Cathay Pacific

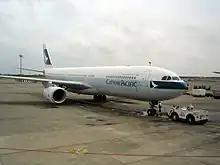
A Cathay Pacific Airbus A330-300 at Chennai International Airport.

On 9 July 2001, reportedly following a comprehensive review of the employment histories of all its pilots, the company fired 49 of its 1,500 pilots. This group became known colloquially as "the 49ers". Nearly half of the fired pilots were captains, representing five percent of the total pilot group. Of the 21 officers of the HKAOA, nine were fired, including four of the seven union negotiators.